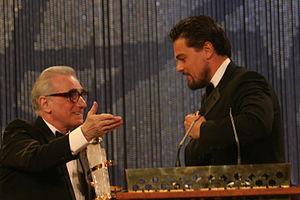
Les Infiltrés ou Agents troubles au Québec est un film policier américain réalisé par Martin Scorsese, sorti en 2006.